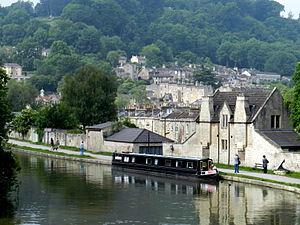
Canal maritime à Bath, Angleterre
Bath est une ville du comté de Somerset, au sud-ouest de l'Angleterre. Elle se situe à 180 km à l'ouest de Londres et à 25 km au sud-est de Bristol, et compte 83 992 habitants. La reine Élisabeth Iʳᵉ lui a accordé le statut de cité par charte royale en 1590 et la ville fut faite county borough en 1889, ce qui lui donna l'indépendance administrative par rapport au comté du Somerset. Elle est rattachée au comté d'Avon, un district non-métropolitain, lorsqu'il est créé en 1974. Depuis 1996, l'année où le comté d'Avon a été supprimé, Bath est le centre principal de l'autorité unitaire de Bath et du nord-est du Somerset.